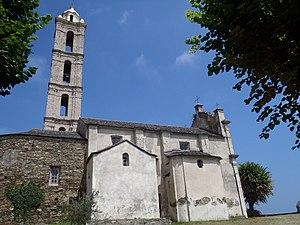
Facade Sud de l'église du XVIIème siècle. This building is classé au titre des Monuments Historiques. It is indexed in the Base Mérimée, a database of architectural heritage maintained by the French Ministry of Culture,